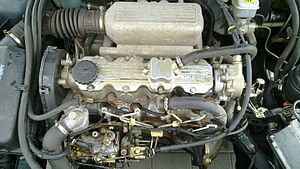
Opel Astra F / Motorer / Dieselmotorer
1,7-liters dieselmotor (17D) med 42 kW (57 hk)
Opel Astra F var en lille mellemklassebil fra bilfabrikanten Opel produceret mellem september 1991 og februar 1998. Modellen var efterfølger for Kadett E og var den sjette generation af Kadett/Astra-serien og var ligesom sin forgænger bygget på GM T-platformen fra 1979.